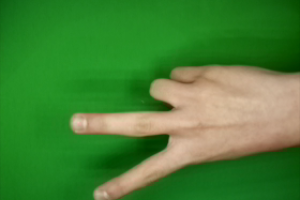
Label: scissors